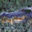
Label: crocodile